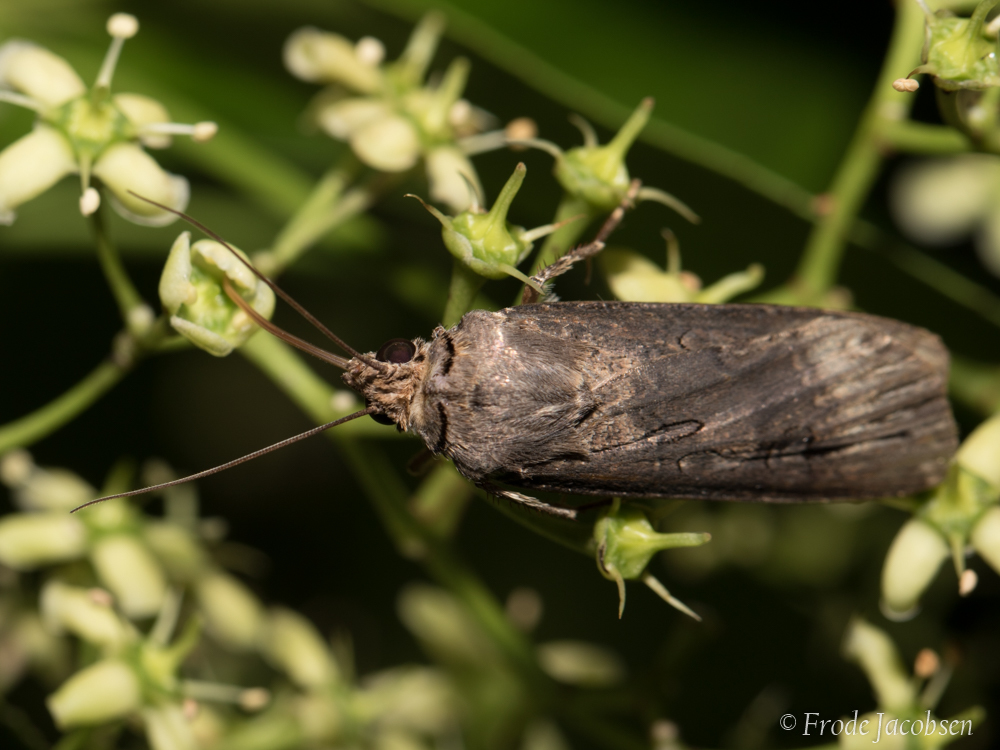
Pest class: cutworms